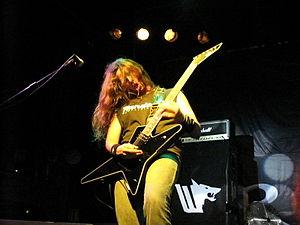
Gus G. de son vrai nom Kostas Karamitroudis né le 12 septembre 1980 à Thessalonique en Grèce est le guitariste du groupe Firewind et le nouveau guitariste en concert d'Ozzy Osbourne.